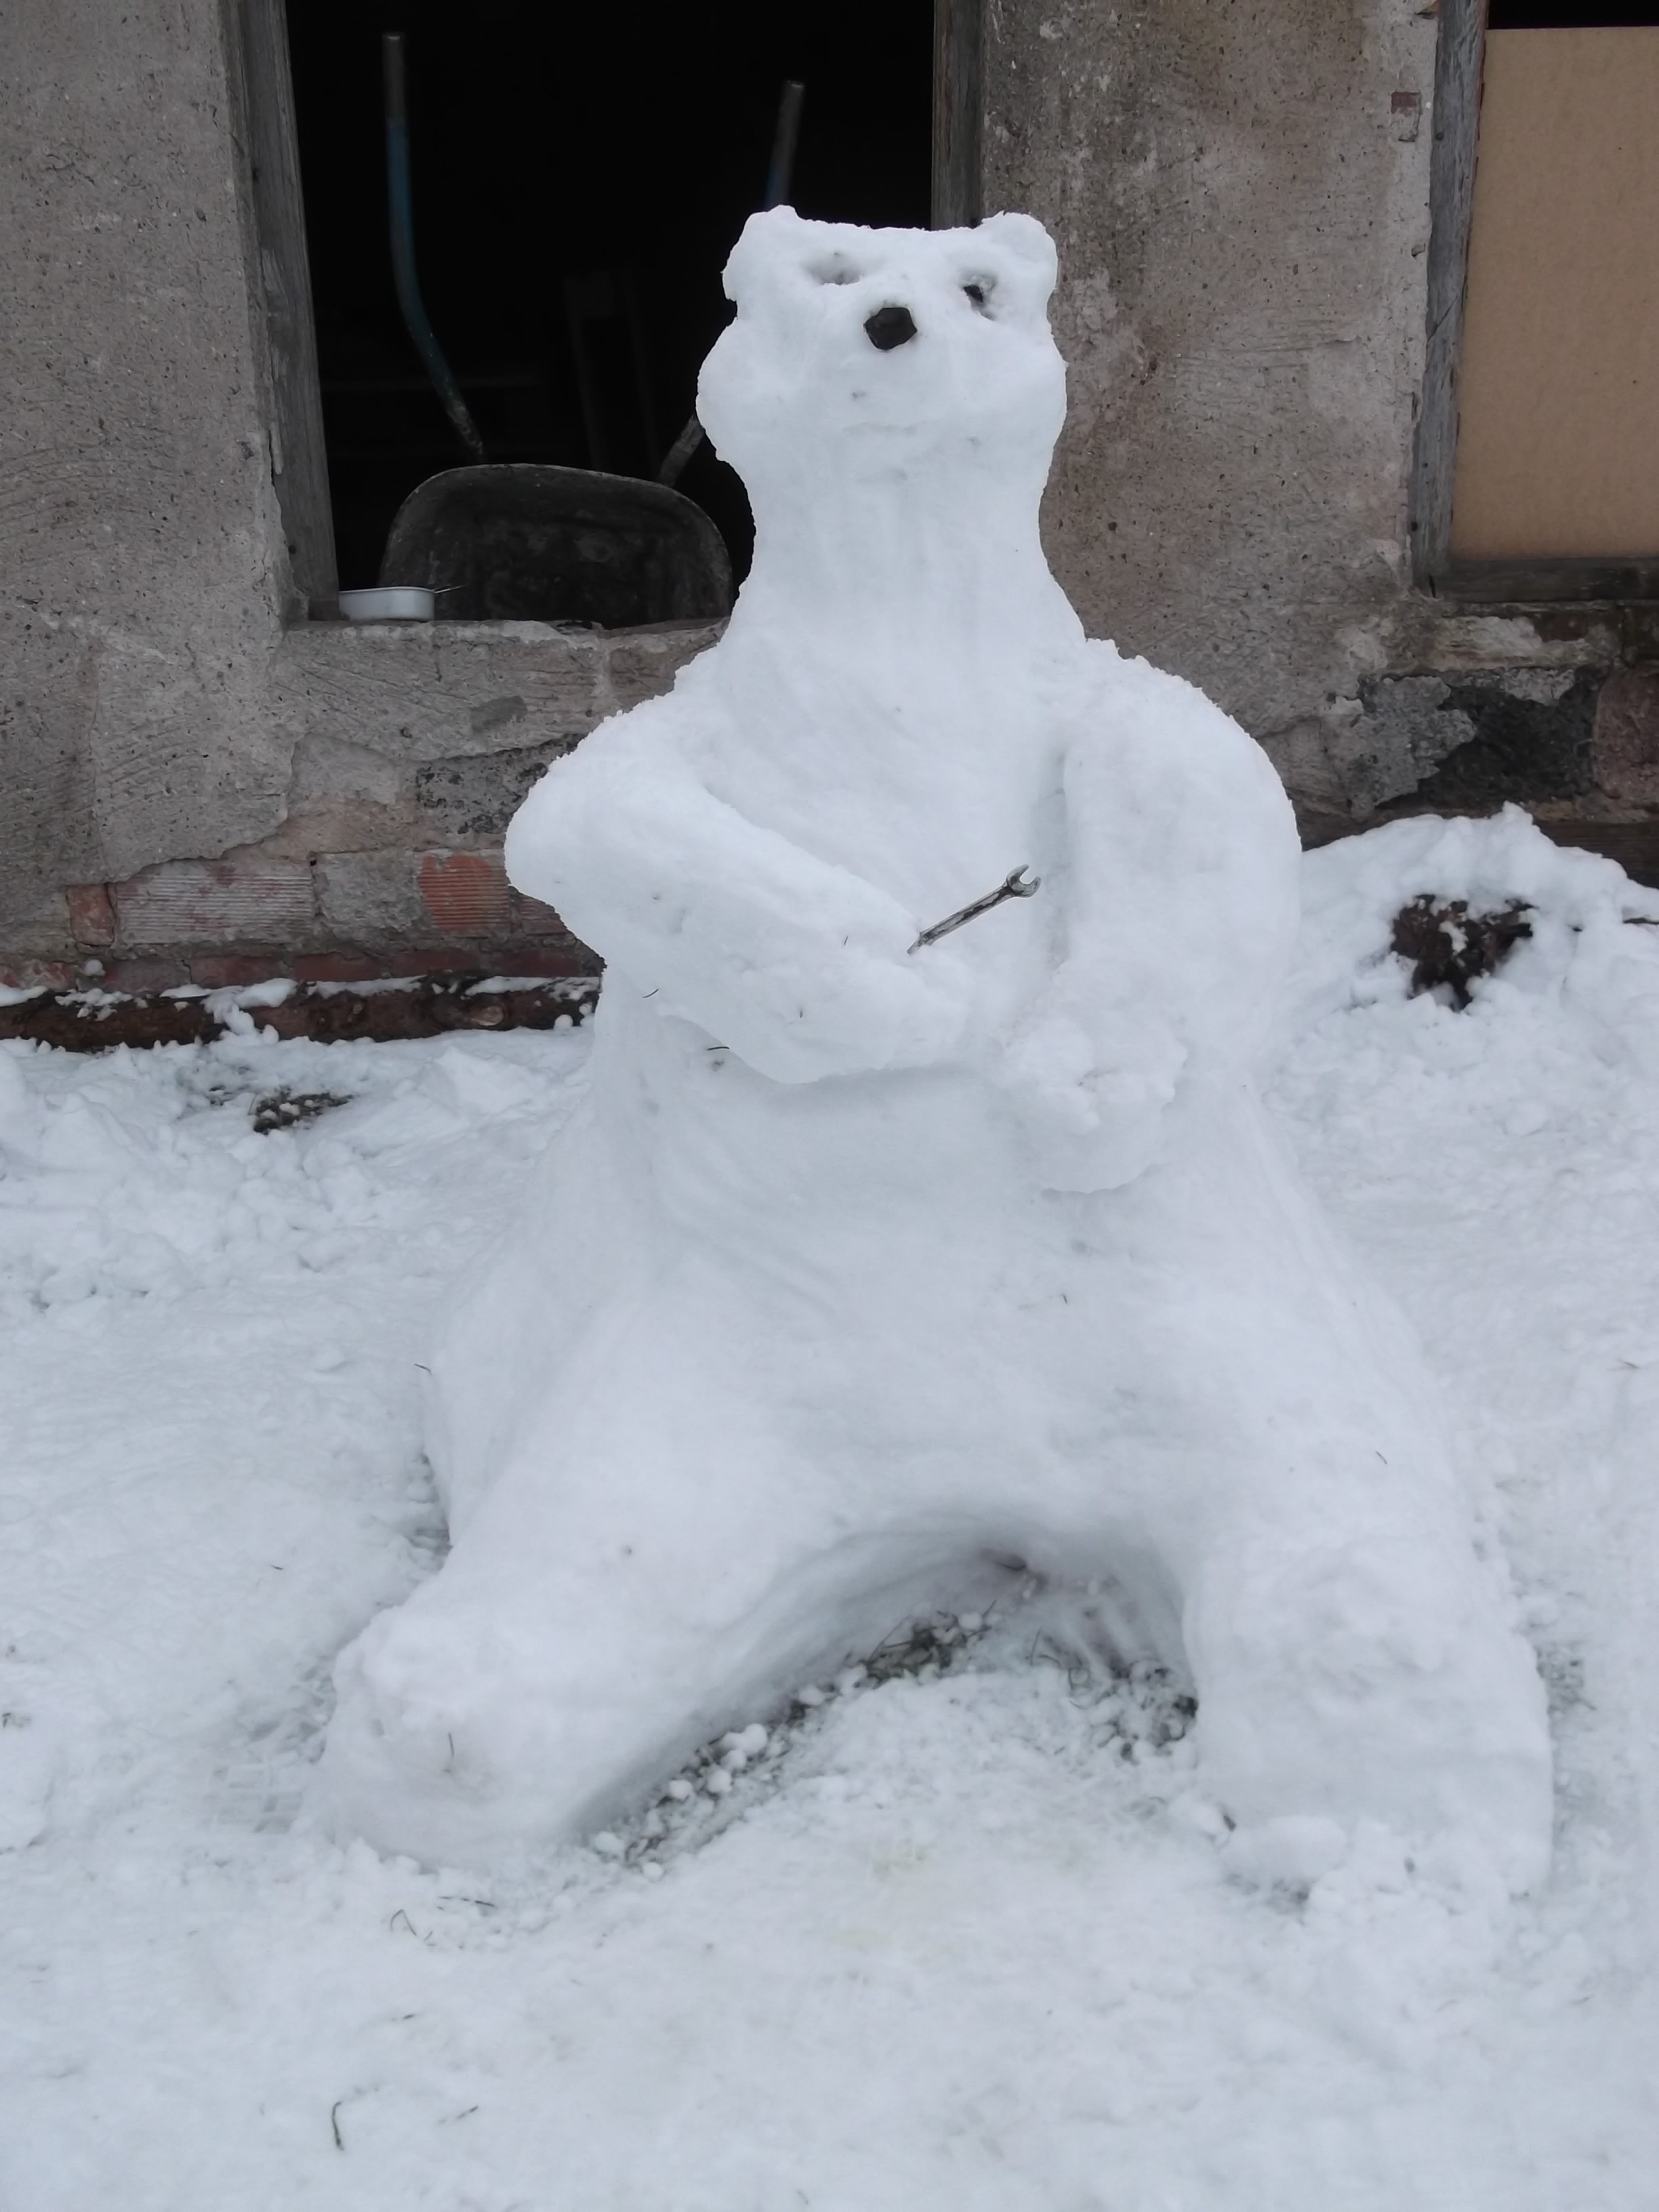
work, snow, winter, white, frost, tool, bear, statue, ice, key, weather, season, art, fun, creativity, snowman, blizzard, freezing, hardworking, winter storm